Mauro Zuliani

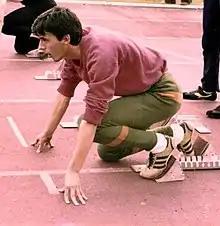

Mauro Zuliani (born 23 July 1959 in Milan) is a former Italian sprinter who specialized in the 400 metres.